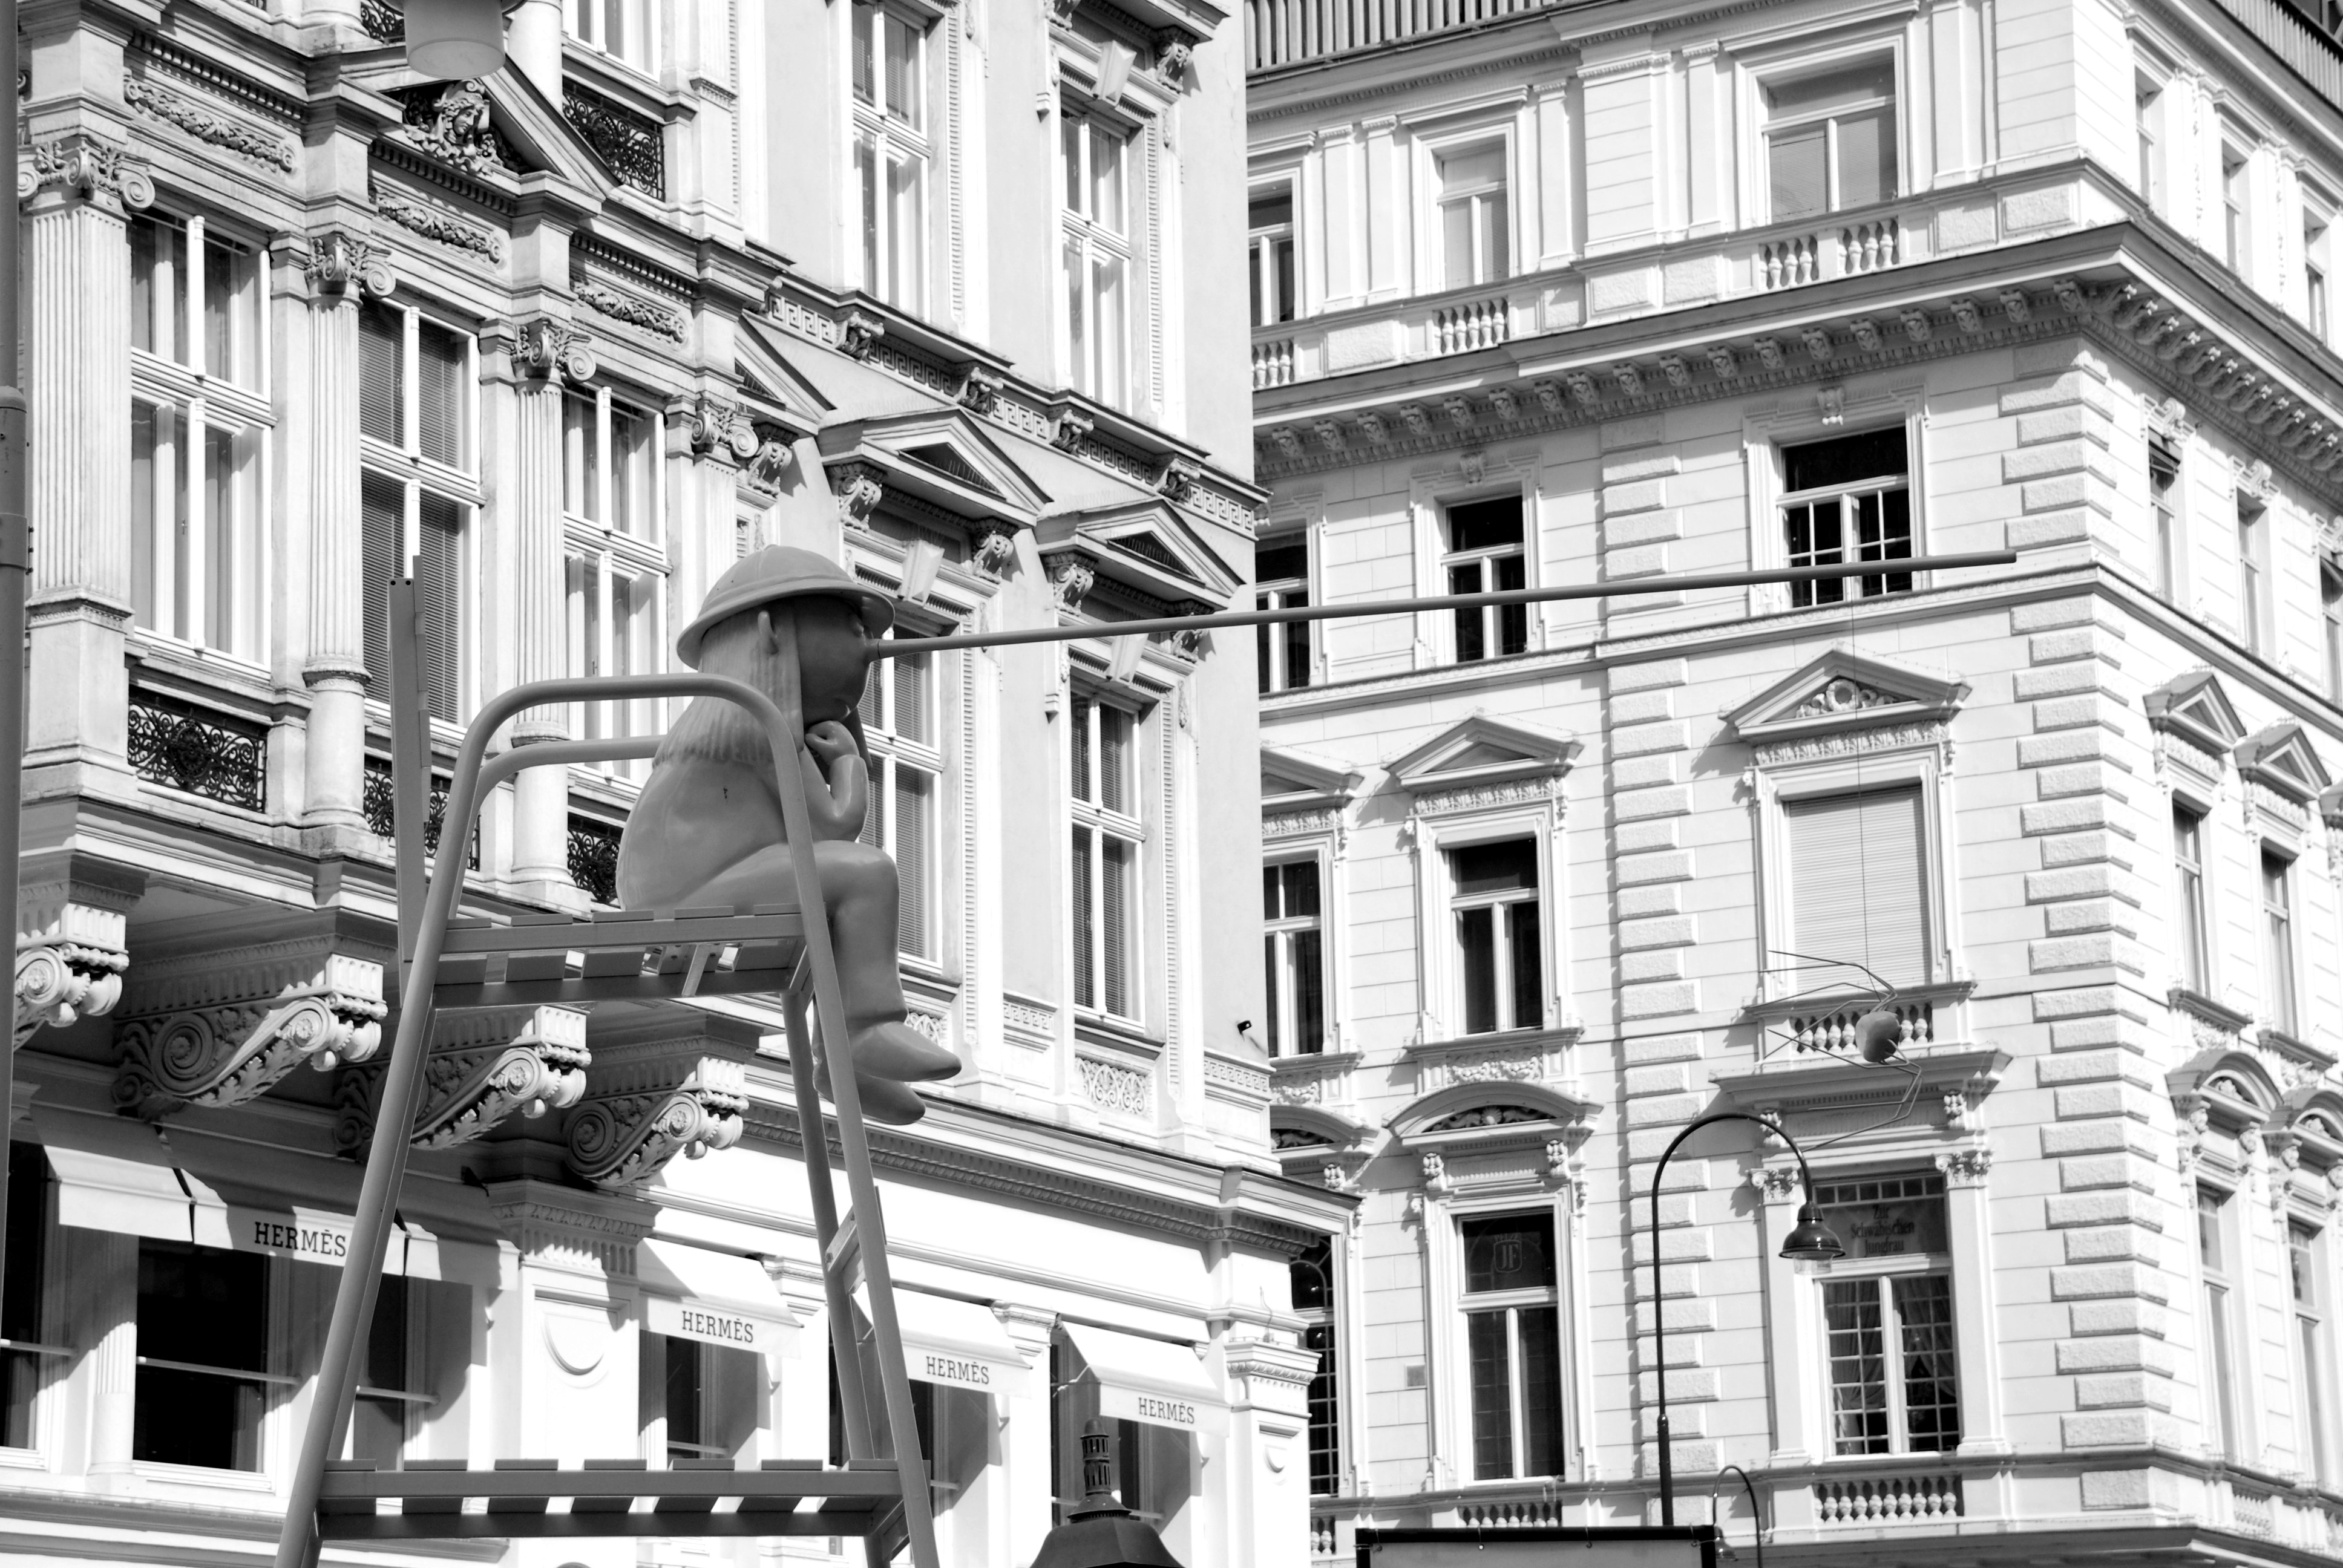
black and white, architecture, street, mansion, house, city, cityscape, europe, facade, nikon, monochrome, austria, bw, blackandwhite, blackwhite, cool image, vienna, history, d80, cityscapes, wien, metropolis, nikond80, osterreich, neighbourhood, monochrome photography, residential area